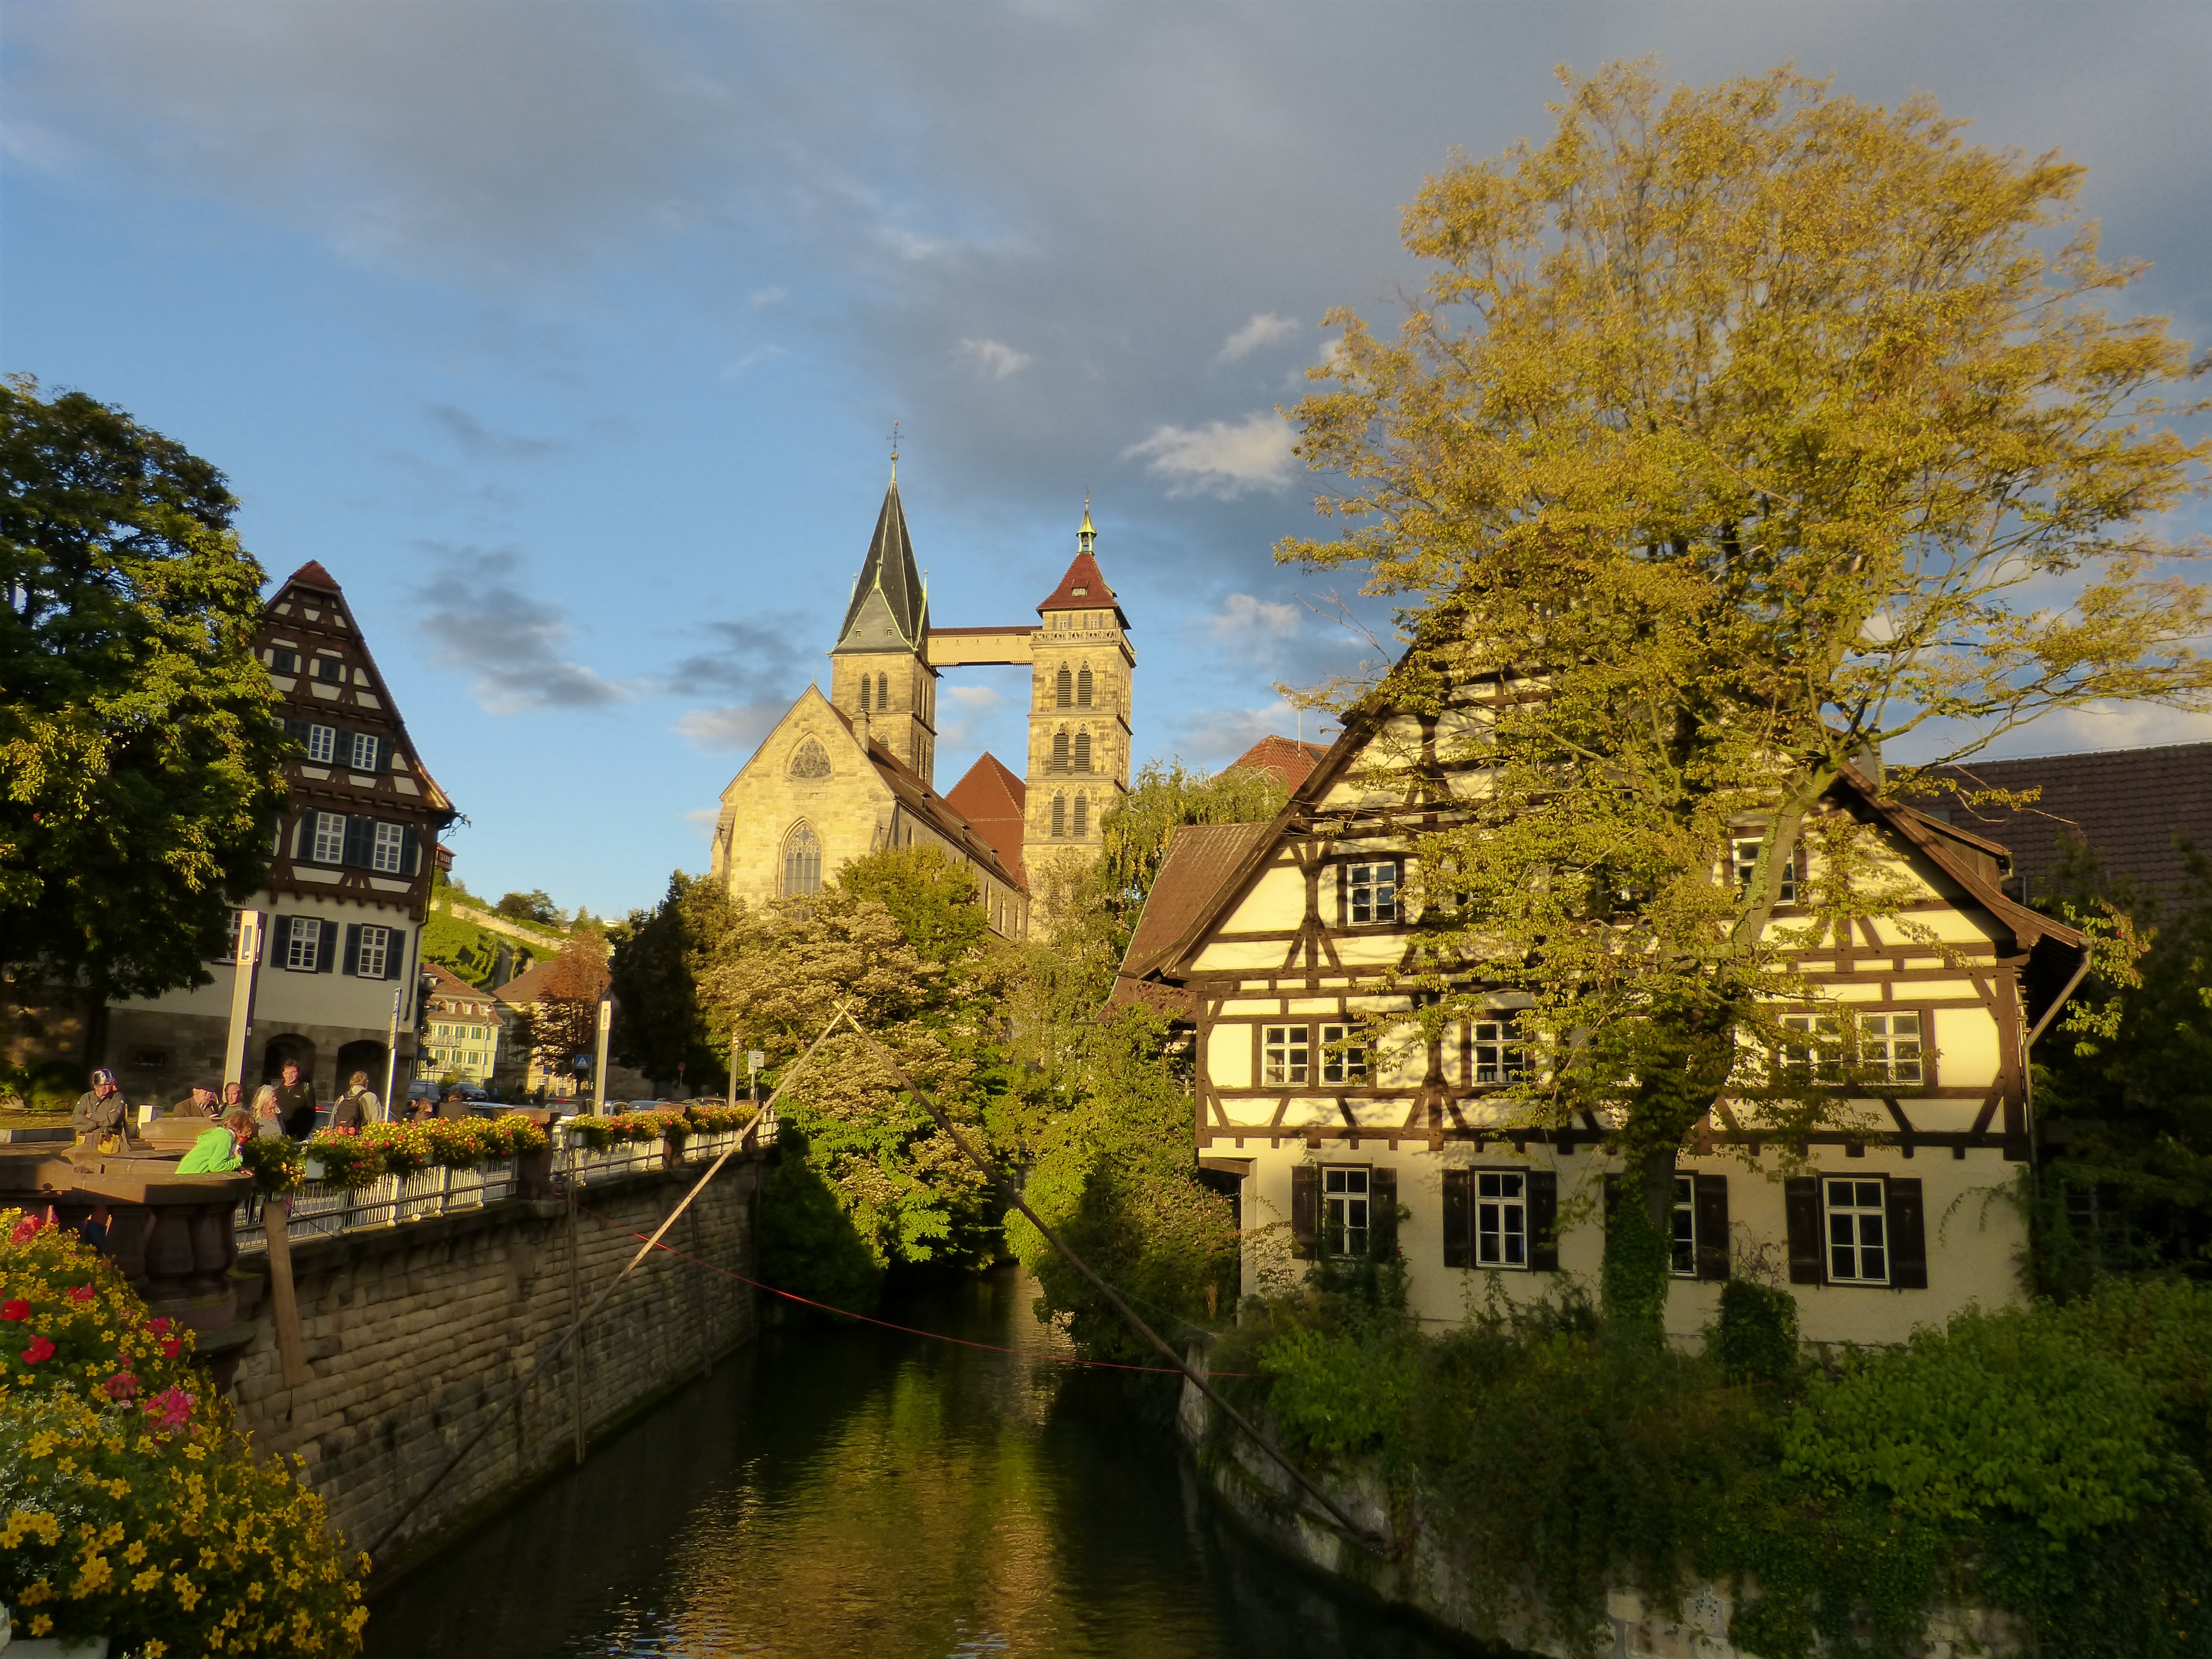
tree, house, flower, town, building, chateau, city, river, canal, village, reflection, tower, autumn, castle, church, tourism, waterway, old town, christ, faith, estate, rural area, esslingen, woody plant, water castle